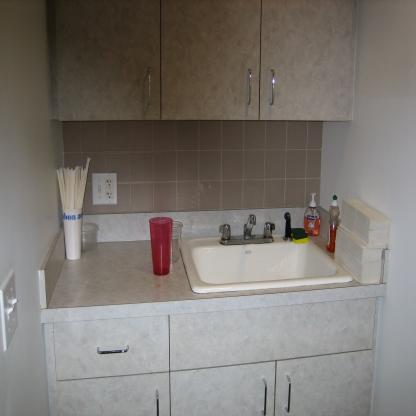
Scene: Indoor